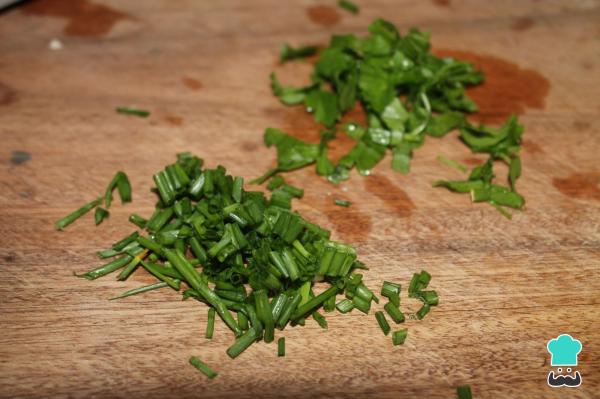
Para empezar con la receta del pan de ajo keto, primero prepara las hierbas aromáticas. Lava tanto el cebollino como el perejil, sécalo y trocea con un cuchillo afilado. Pela también el diente de ajo y lamínalo. Reserva todos los ingredientes para más adelante.